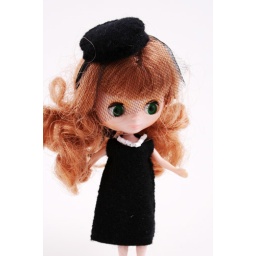
Funeral style black felt dress with hat and white beads around neck. Modelled by Tindra.